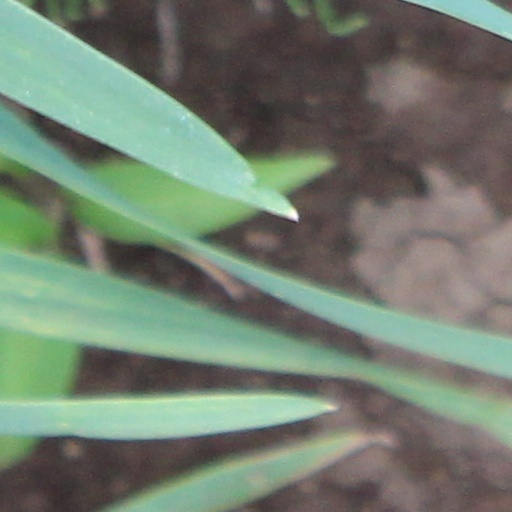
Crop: wheat